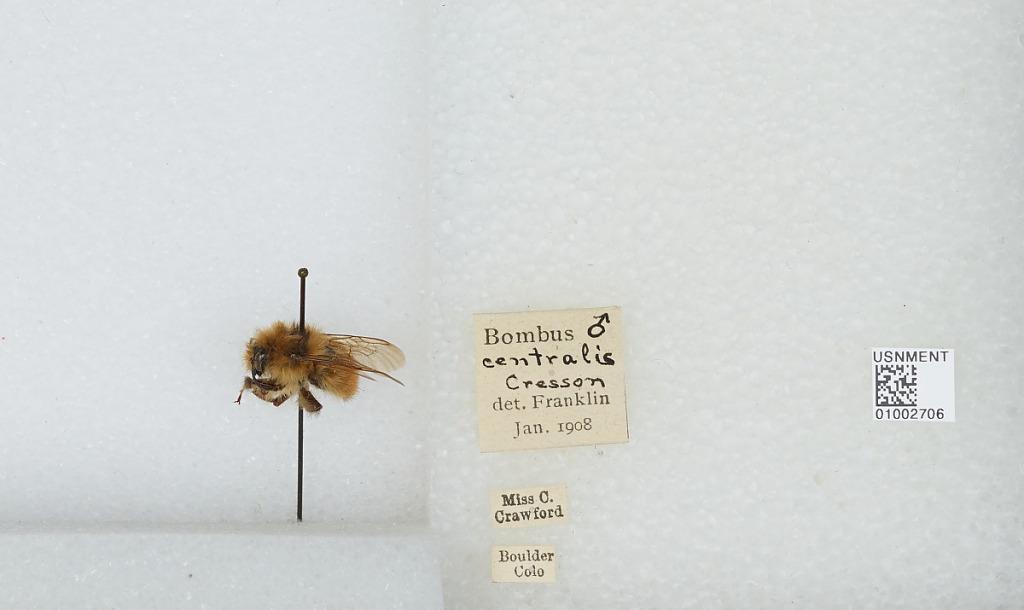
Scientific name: Bombus (Pyrobombus) centralis Cresson
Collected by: C. Crawford
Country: United States
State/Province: Colorado
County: Boulder
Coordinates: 40.09, -105.36
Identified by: Franklin